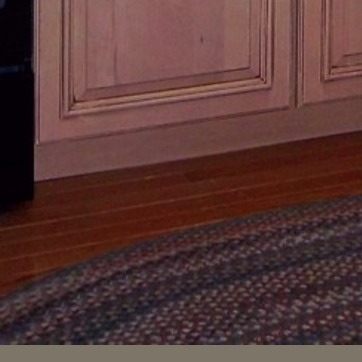
Material: wood